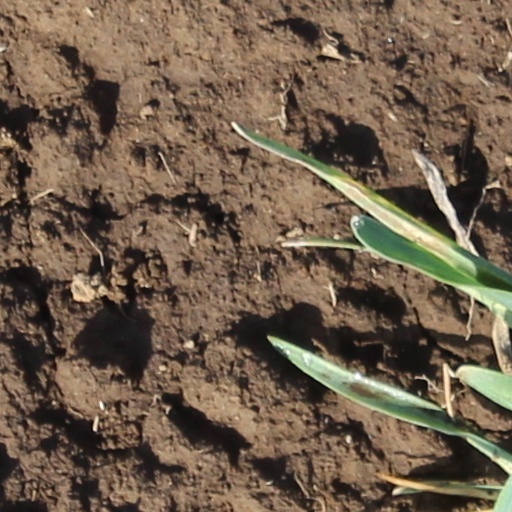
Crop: wheat